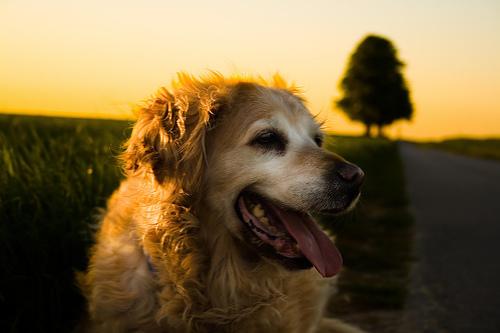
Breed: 5355-n000126-golden_retriever